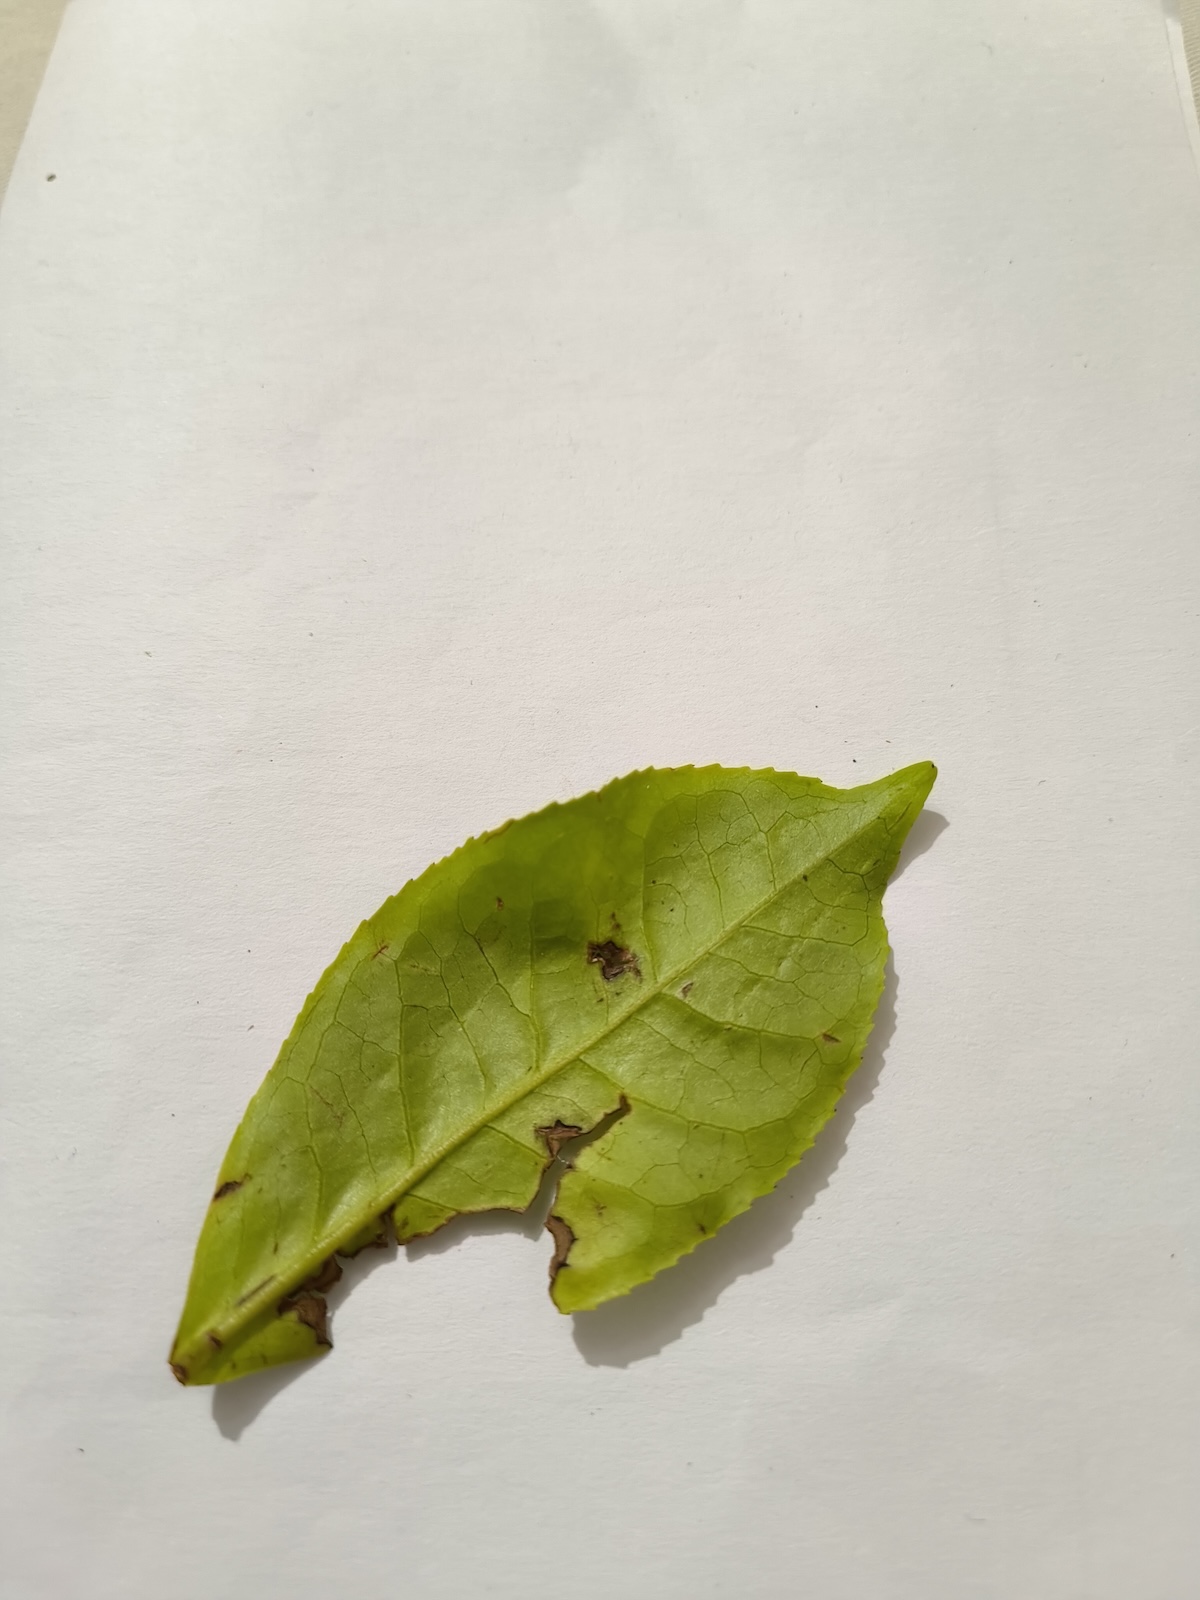
Label: Gray Blight